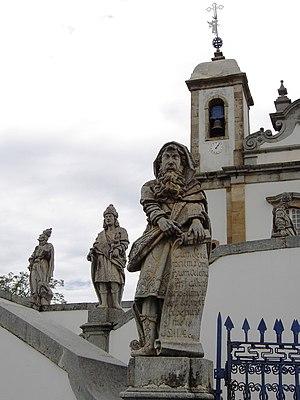
Quatre des douze Prophètes sculptés par Aleijadinho devant l'église du sanctuaire du Bon Jésus de Matosinhos à Congonhas, Minas Gerais, Brésil